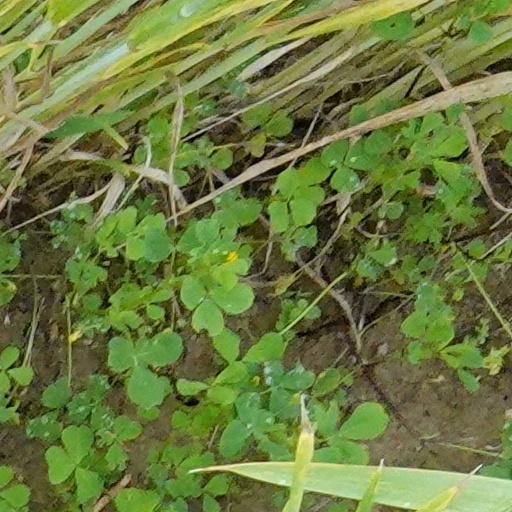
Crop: wheat